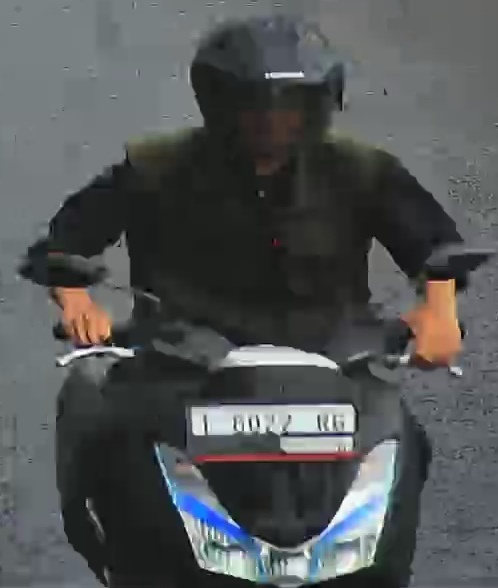
person-with-helmet: 1
person-without-helmet: 0